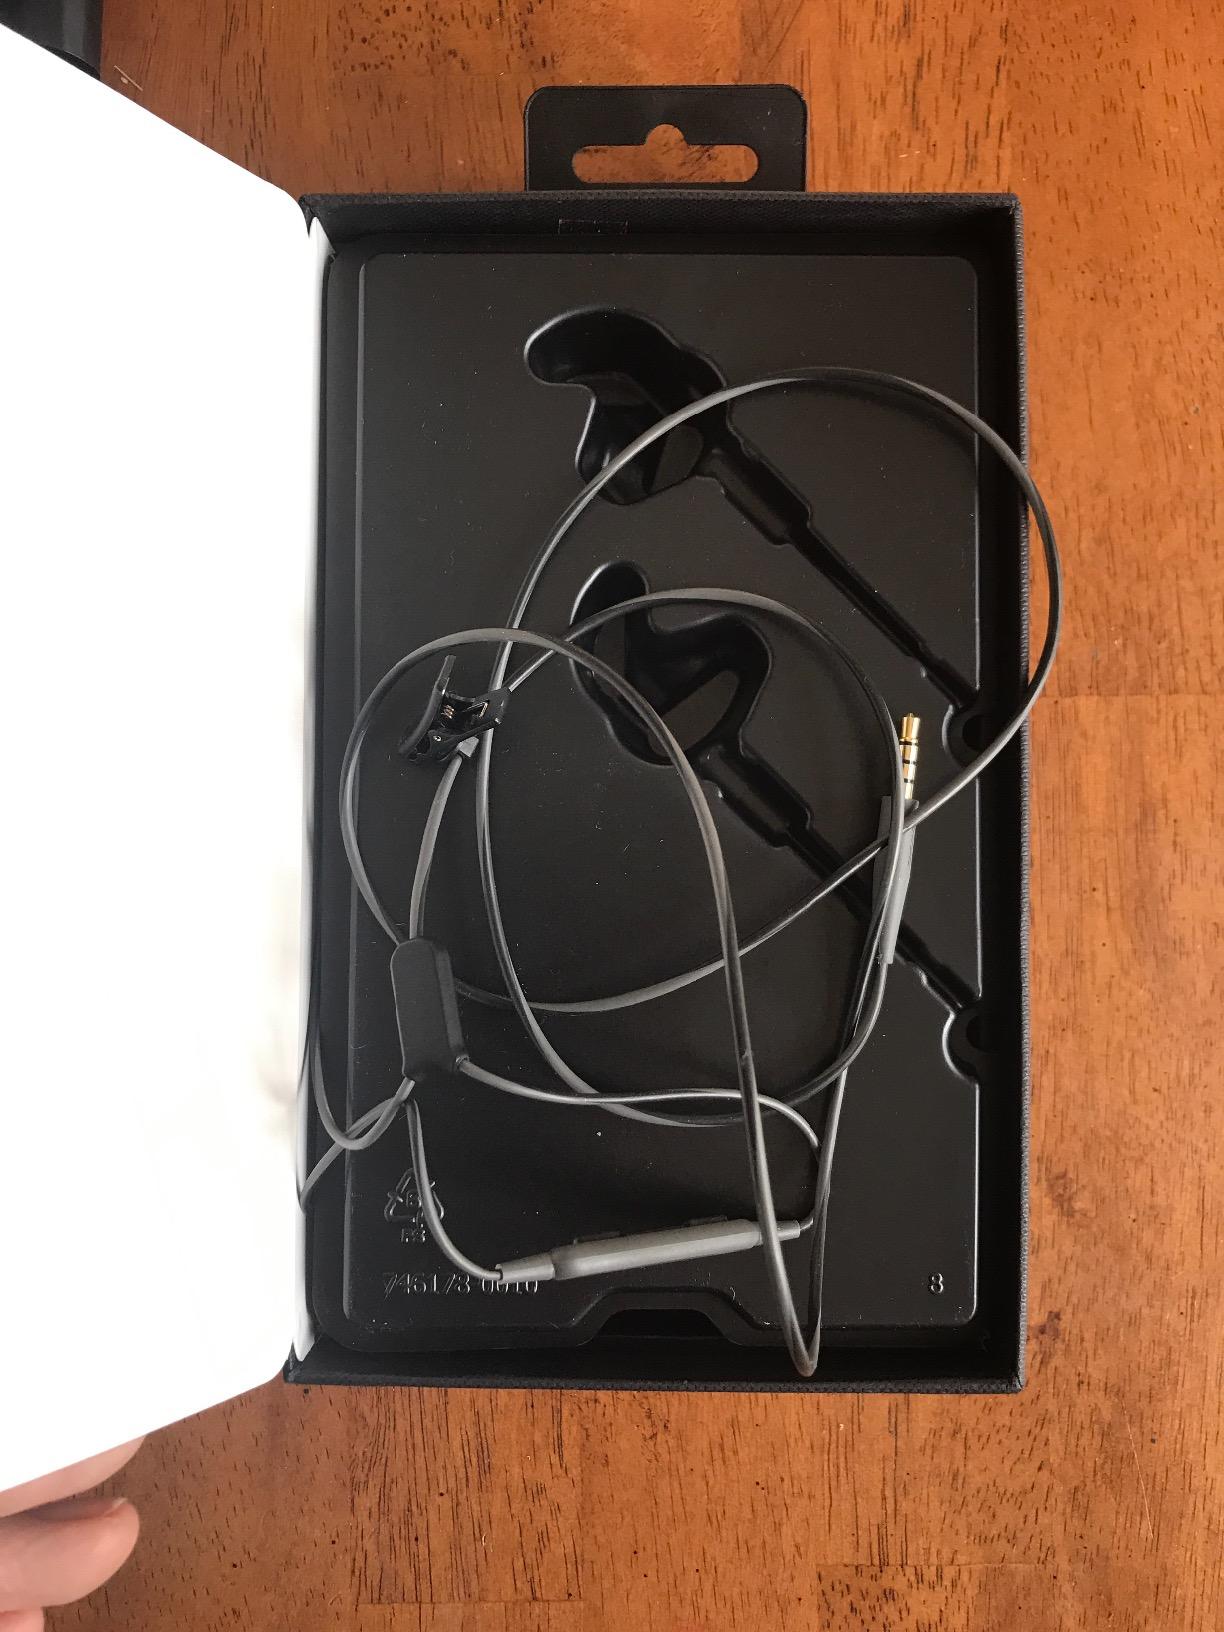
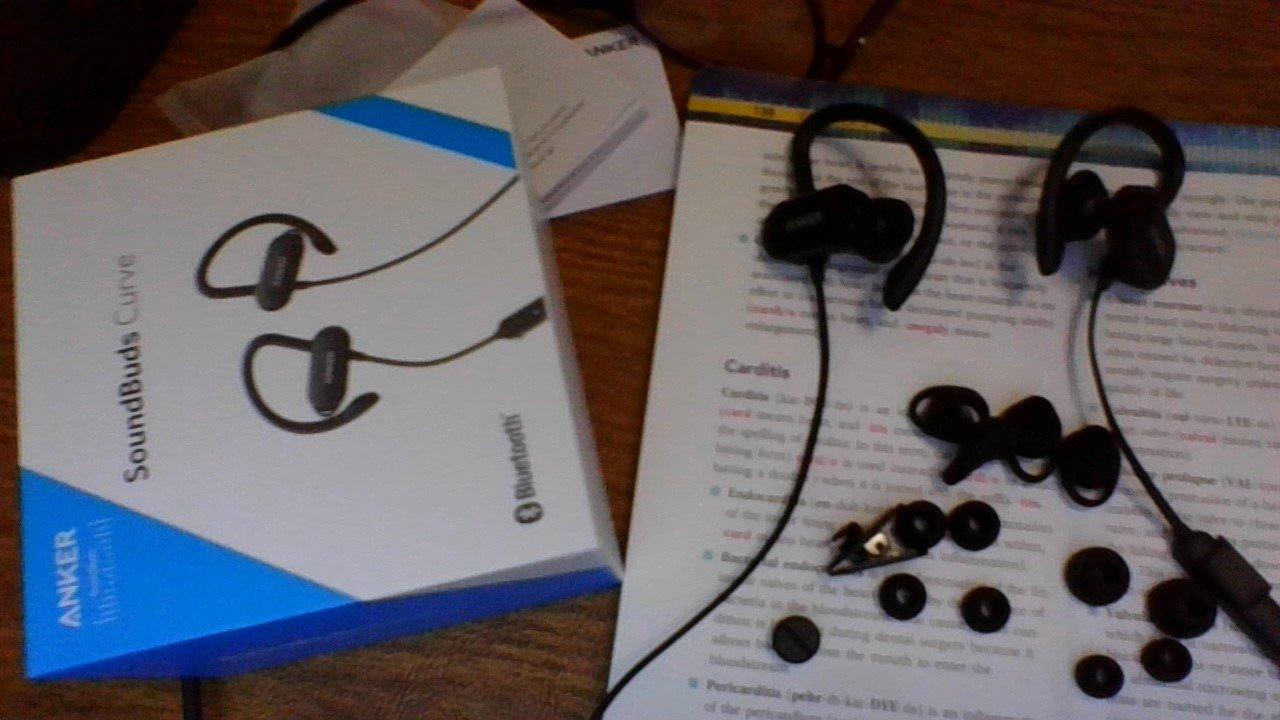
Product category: headphones
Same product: no